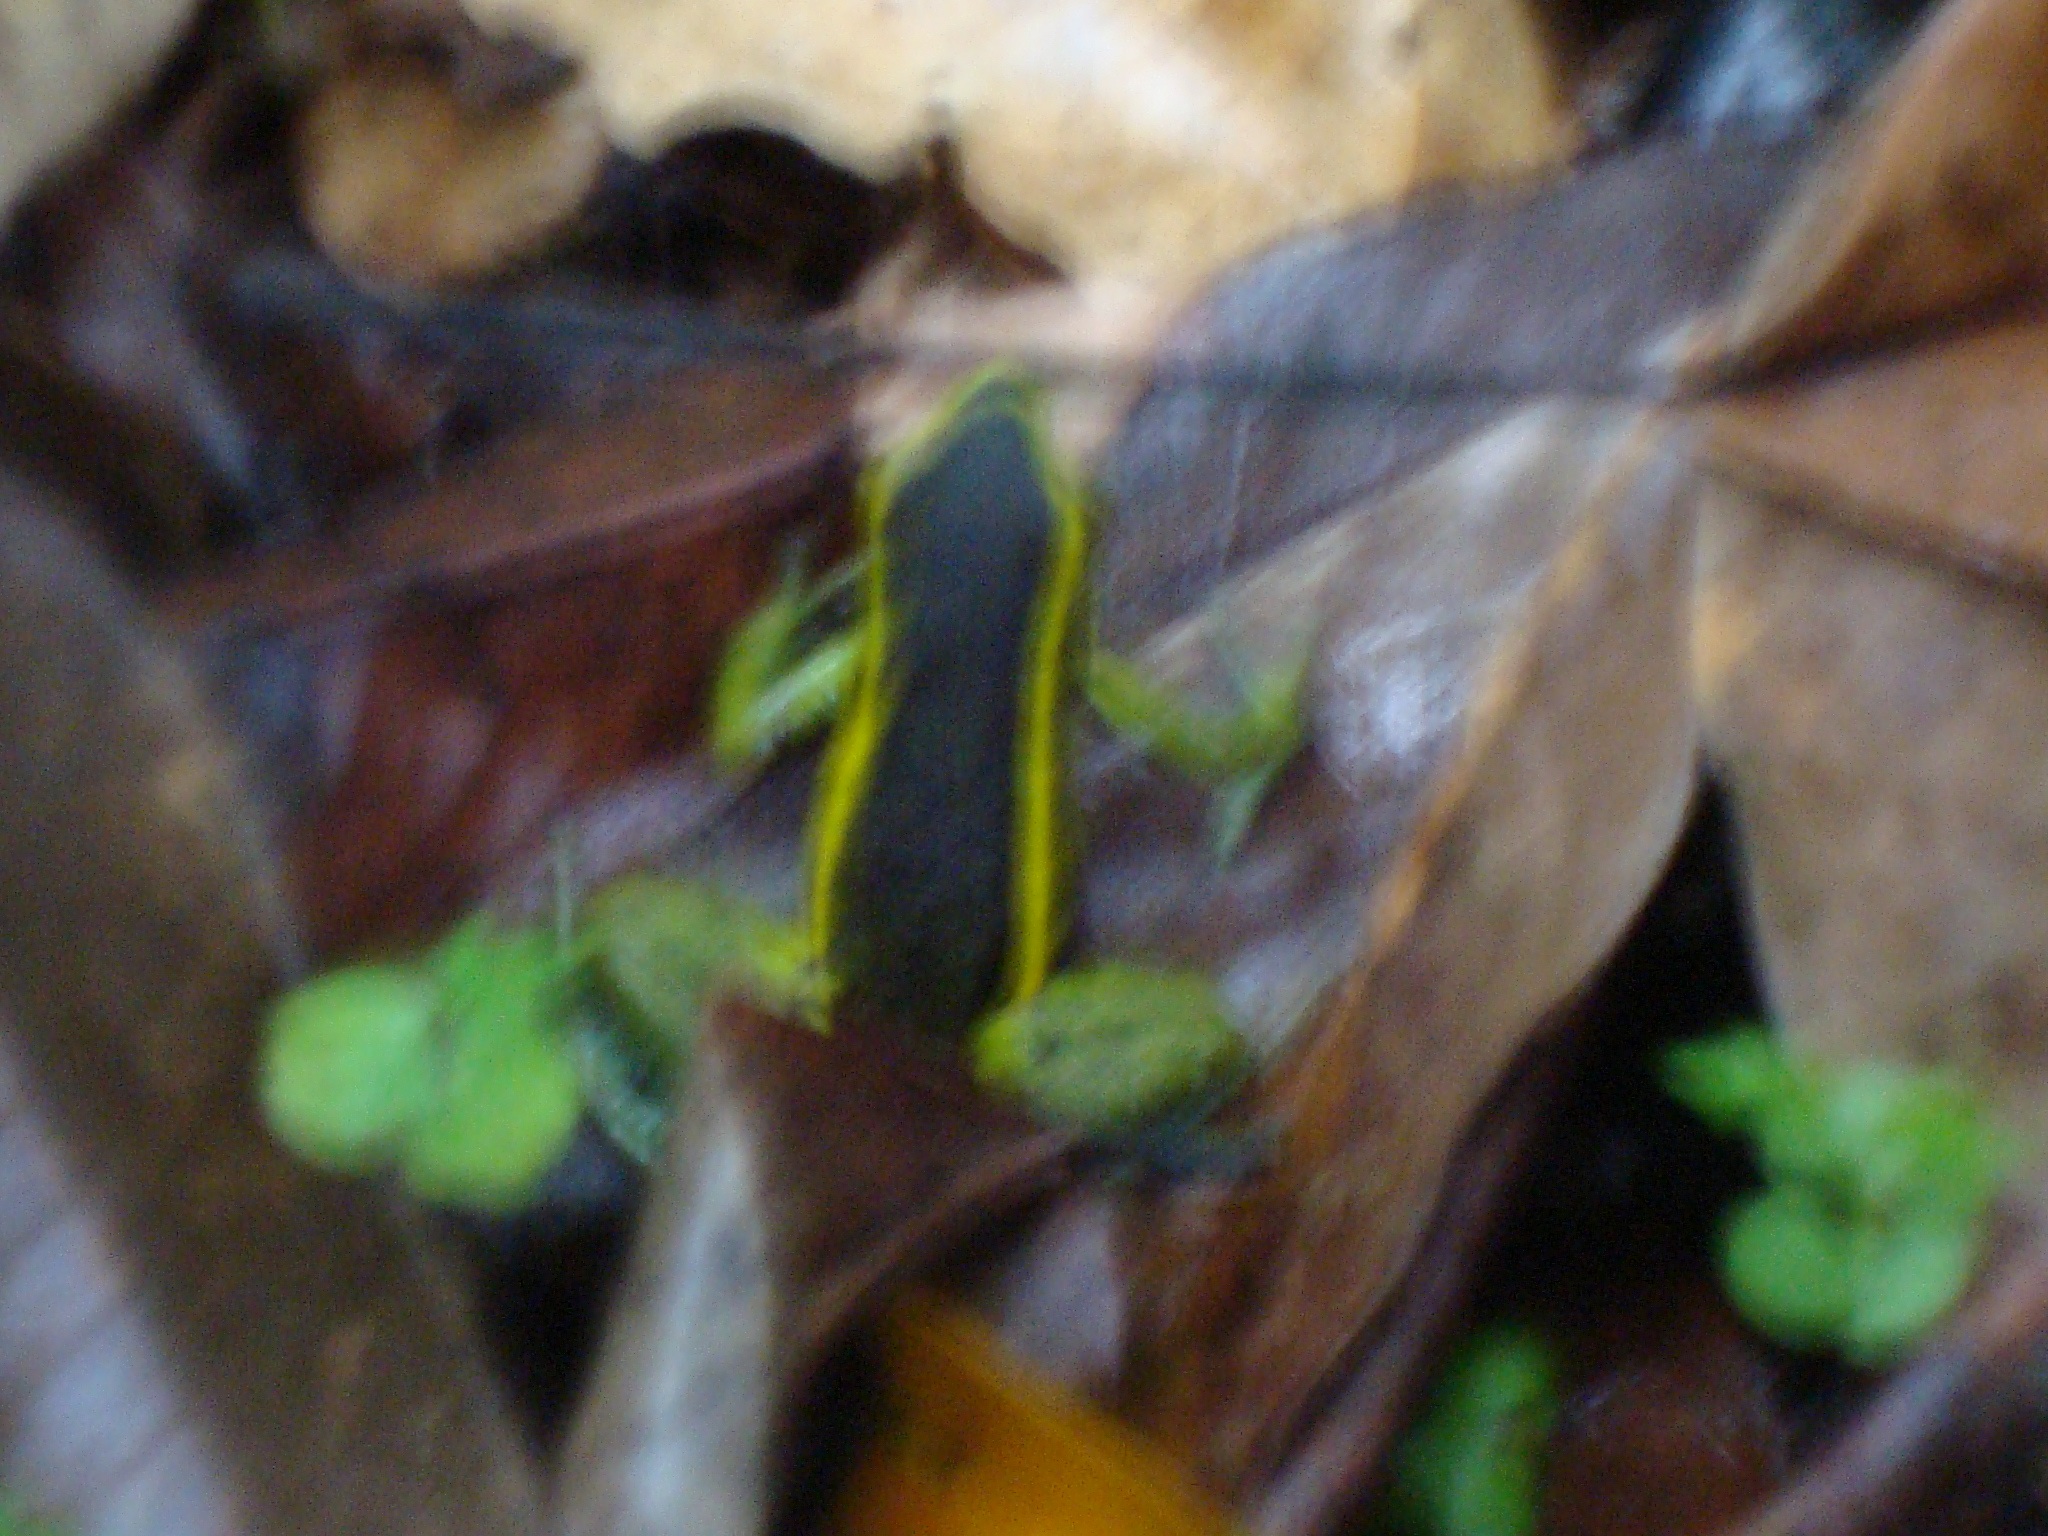
leaf, flower, wildlife, autumn, frog, reptile, amphibian, fauna, close up, macro photography